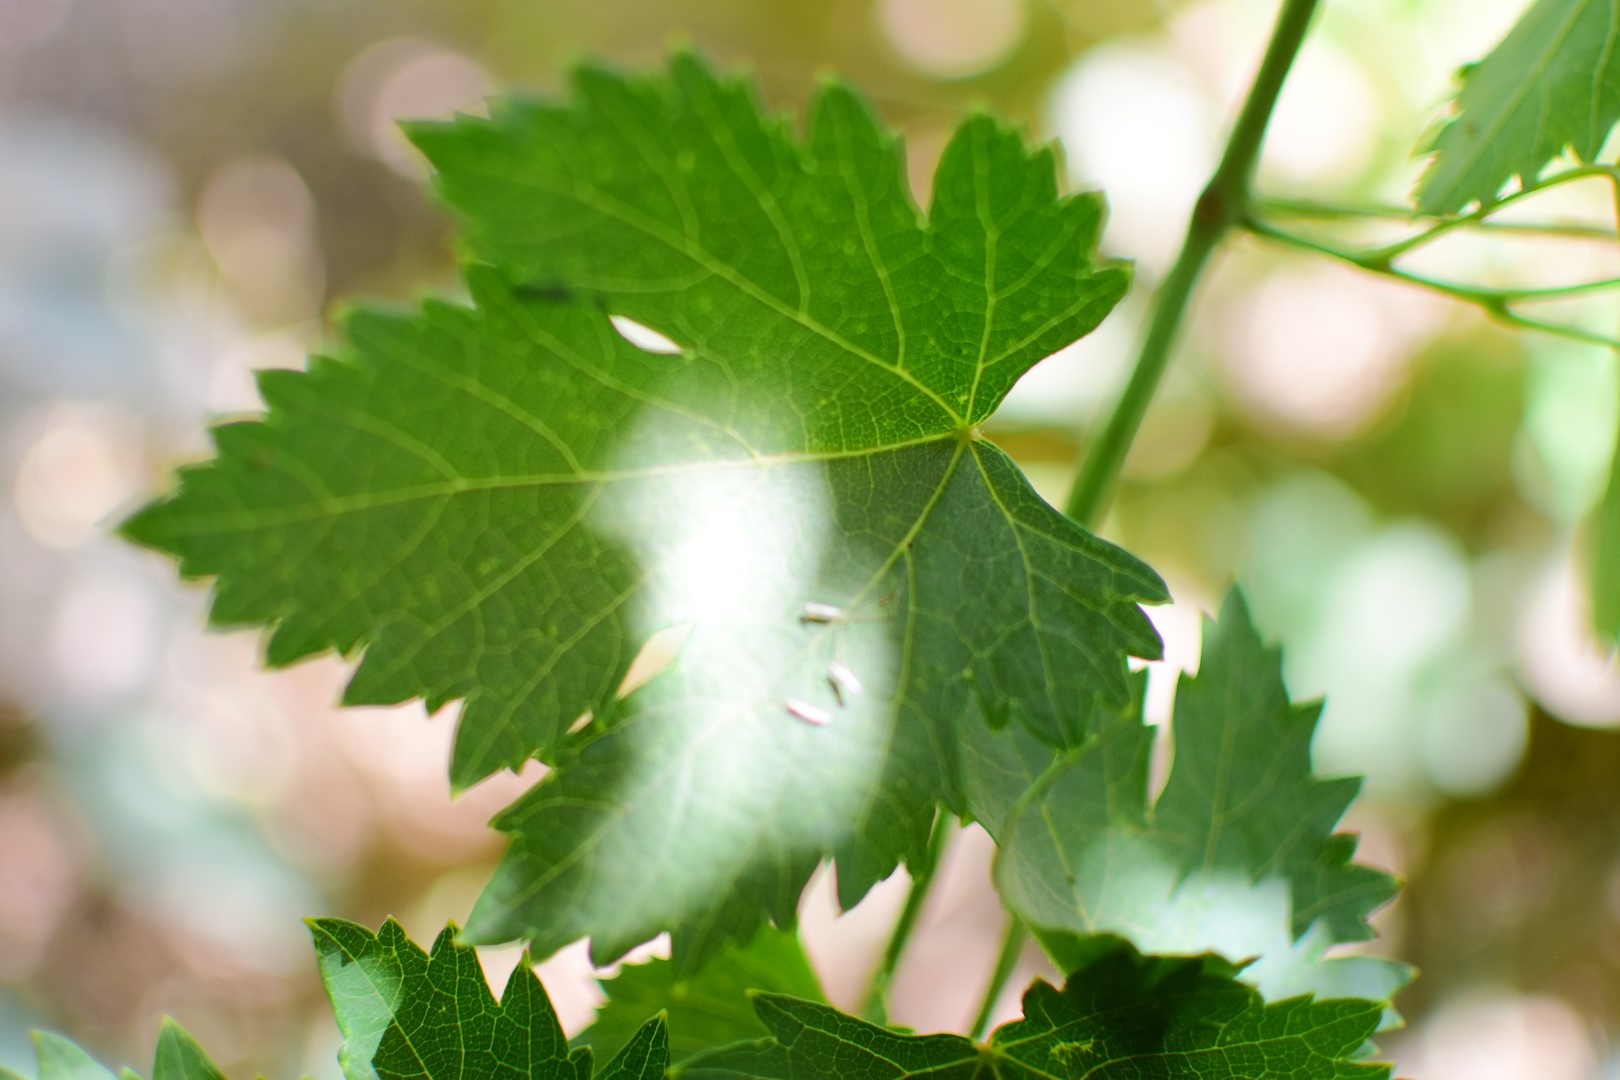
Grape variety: Halawani